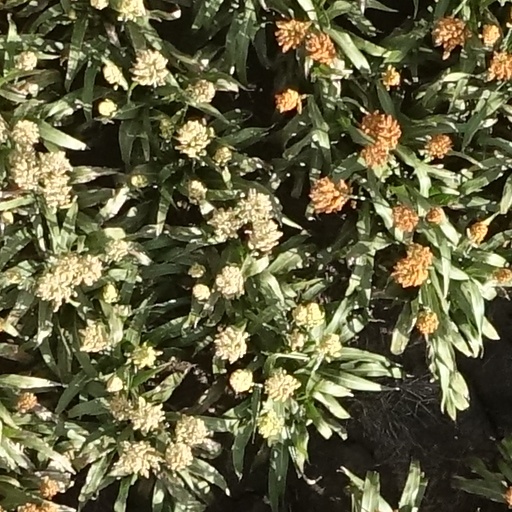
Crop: sorghum